Limpopo River

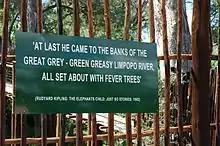
Sign at the viewing deck of the Limpopo River at Mapungubwe National Park, South Africa, featuring a quote from Rudyard Kipling

The waters of the Limpopo flow sluggishly, with considerable silt content. Rudyard Kipling's characterization of the river as the "great grey-green, greasy Limpopo River, all set about with fever-trees", where the "Bi-Coloured Python Rock-Snake" dwells in the "Just So Stories" is apt. Rainfall is seasonal and unreliable: in dry years, the upper parts of the river flow for 40 days or less. The upper part of the drainage basin, in the Kalahari Desert, is arid but conditions become less arid further downriver. The next reaches drain the Waterberg Massif, a biome of semi-deciduous forest and low-density human population. The fertile lowlands support a denser population, and about 14 million people live in the Limpopo basin. Flooding during the rainy season is an occasional problem in the lower reaches. During February 2000 heavy rainfalls during the passage of a cyclone caused the catastrophic 2000 Mozambique flood.